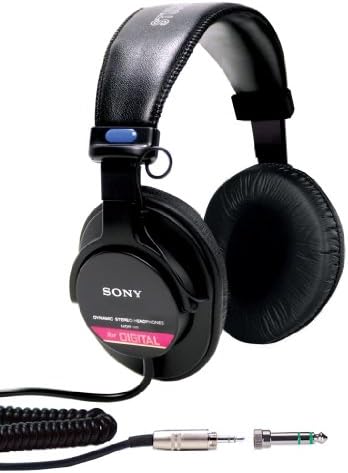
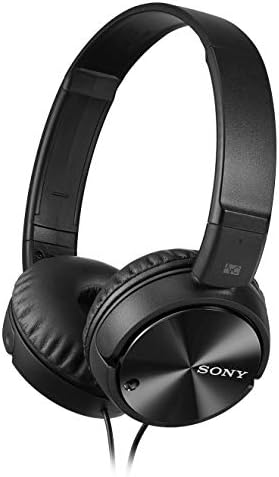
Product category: headphones
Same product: no